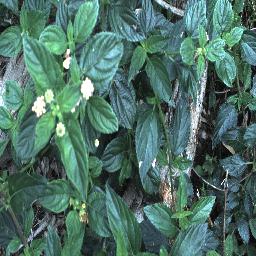
Label: lantana